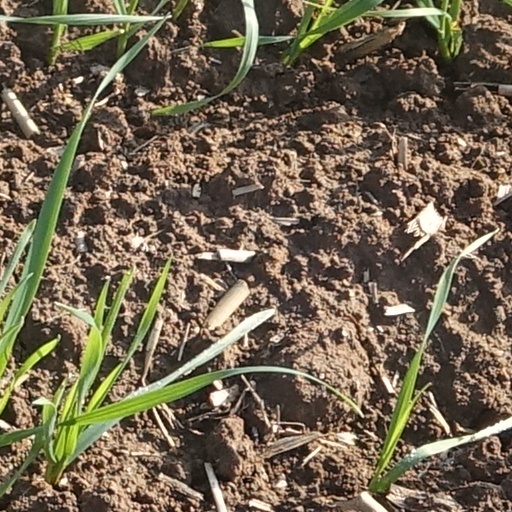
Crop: wheat